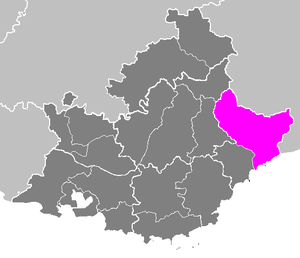
Nice (arrondissement)
Placeringen af arrondissementet Nice i regionen Provence-Alpes-Côte d'Azur.
Arrondissementet Nice er et fransk arrondissement, der ligger i departementet Alpes-Maritimes. Arrondissementet består af 33 cantoner, hvoraf de 14 ligger i selve byen Nice. Det dækker nogenlunde det område, der udgjorde grevskabet Nice, før dets anneksion til Frankrig i 1860.